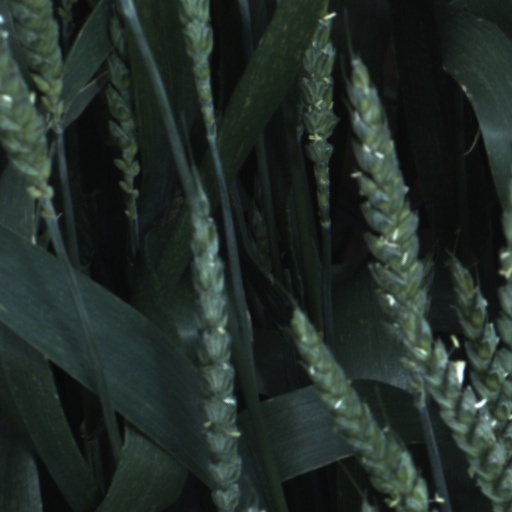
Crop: wheat